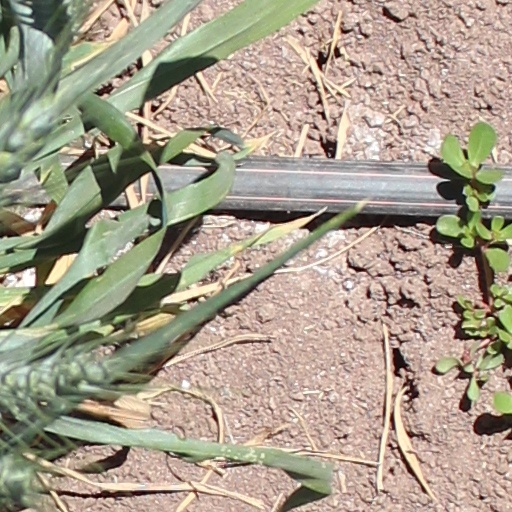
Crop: wheat